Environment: real
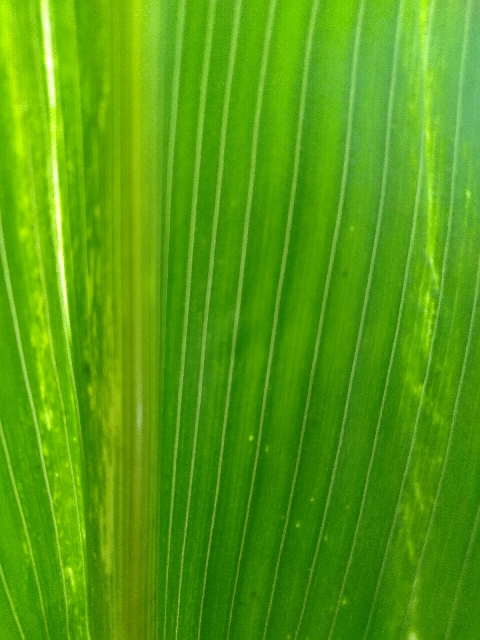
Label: lethal_necrosis